Anthony Fernandez

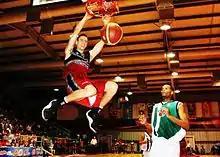
Fernandez dunking in a home game with the Campeche Bucaneros

Anthony Hilario "Tony" Fernández (born April 29, 1982) is an American professional basketball player.